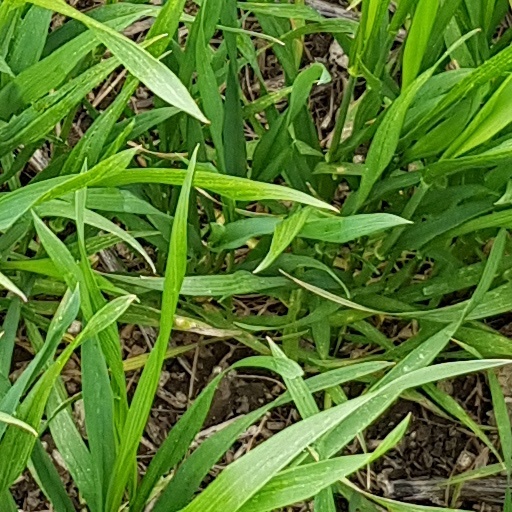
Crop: wheat